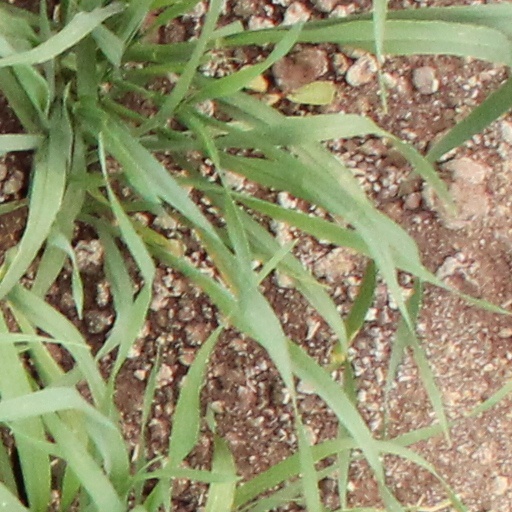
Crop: wheat